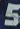
Number: 5